State Border Service of Turkmenistan

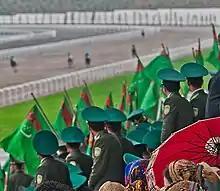
Personnel of the DSG at the International Equestrian Sports Complex.

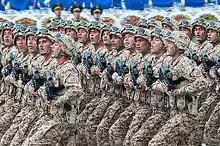
The troops of the DSG on parade.

The Breastplate "Valiant Border Guard" is the state medal designed to honour members of the DSG. It consists of medals in both the first and second degrees. It has the shape of a regular green octagon, which is one of the main elements of the State Emblem of Turkmenistan, inscribed in an circle with a diameter of 40 mm. It was created on 20 December 2005.